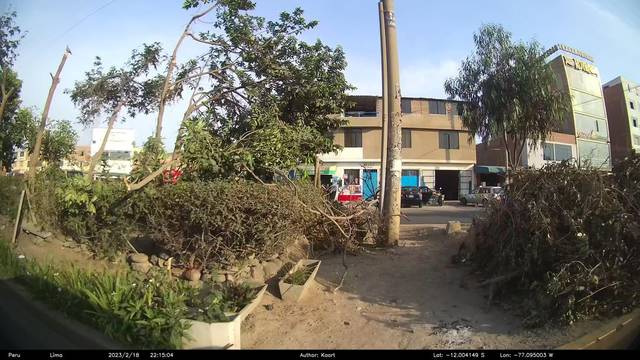
Region: Peru
Coordinates: -12.004, -77.095